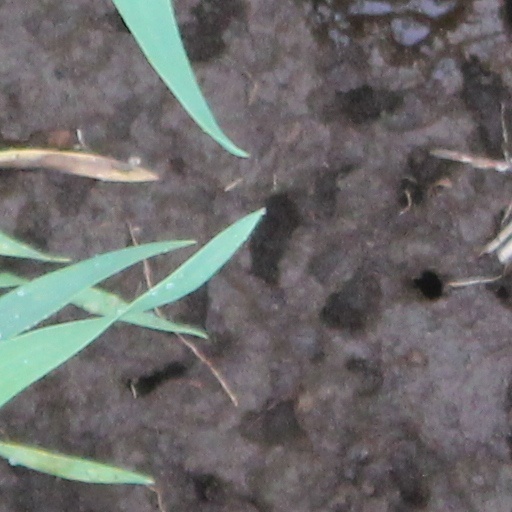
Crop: wheat